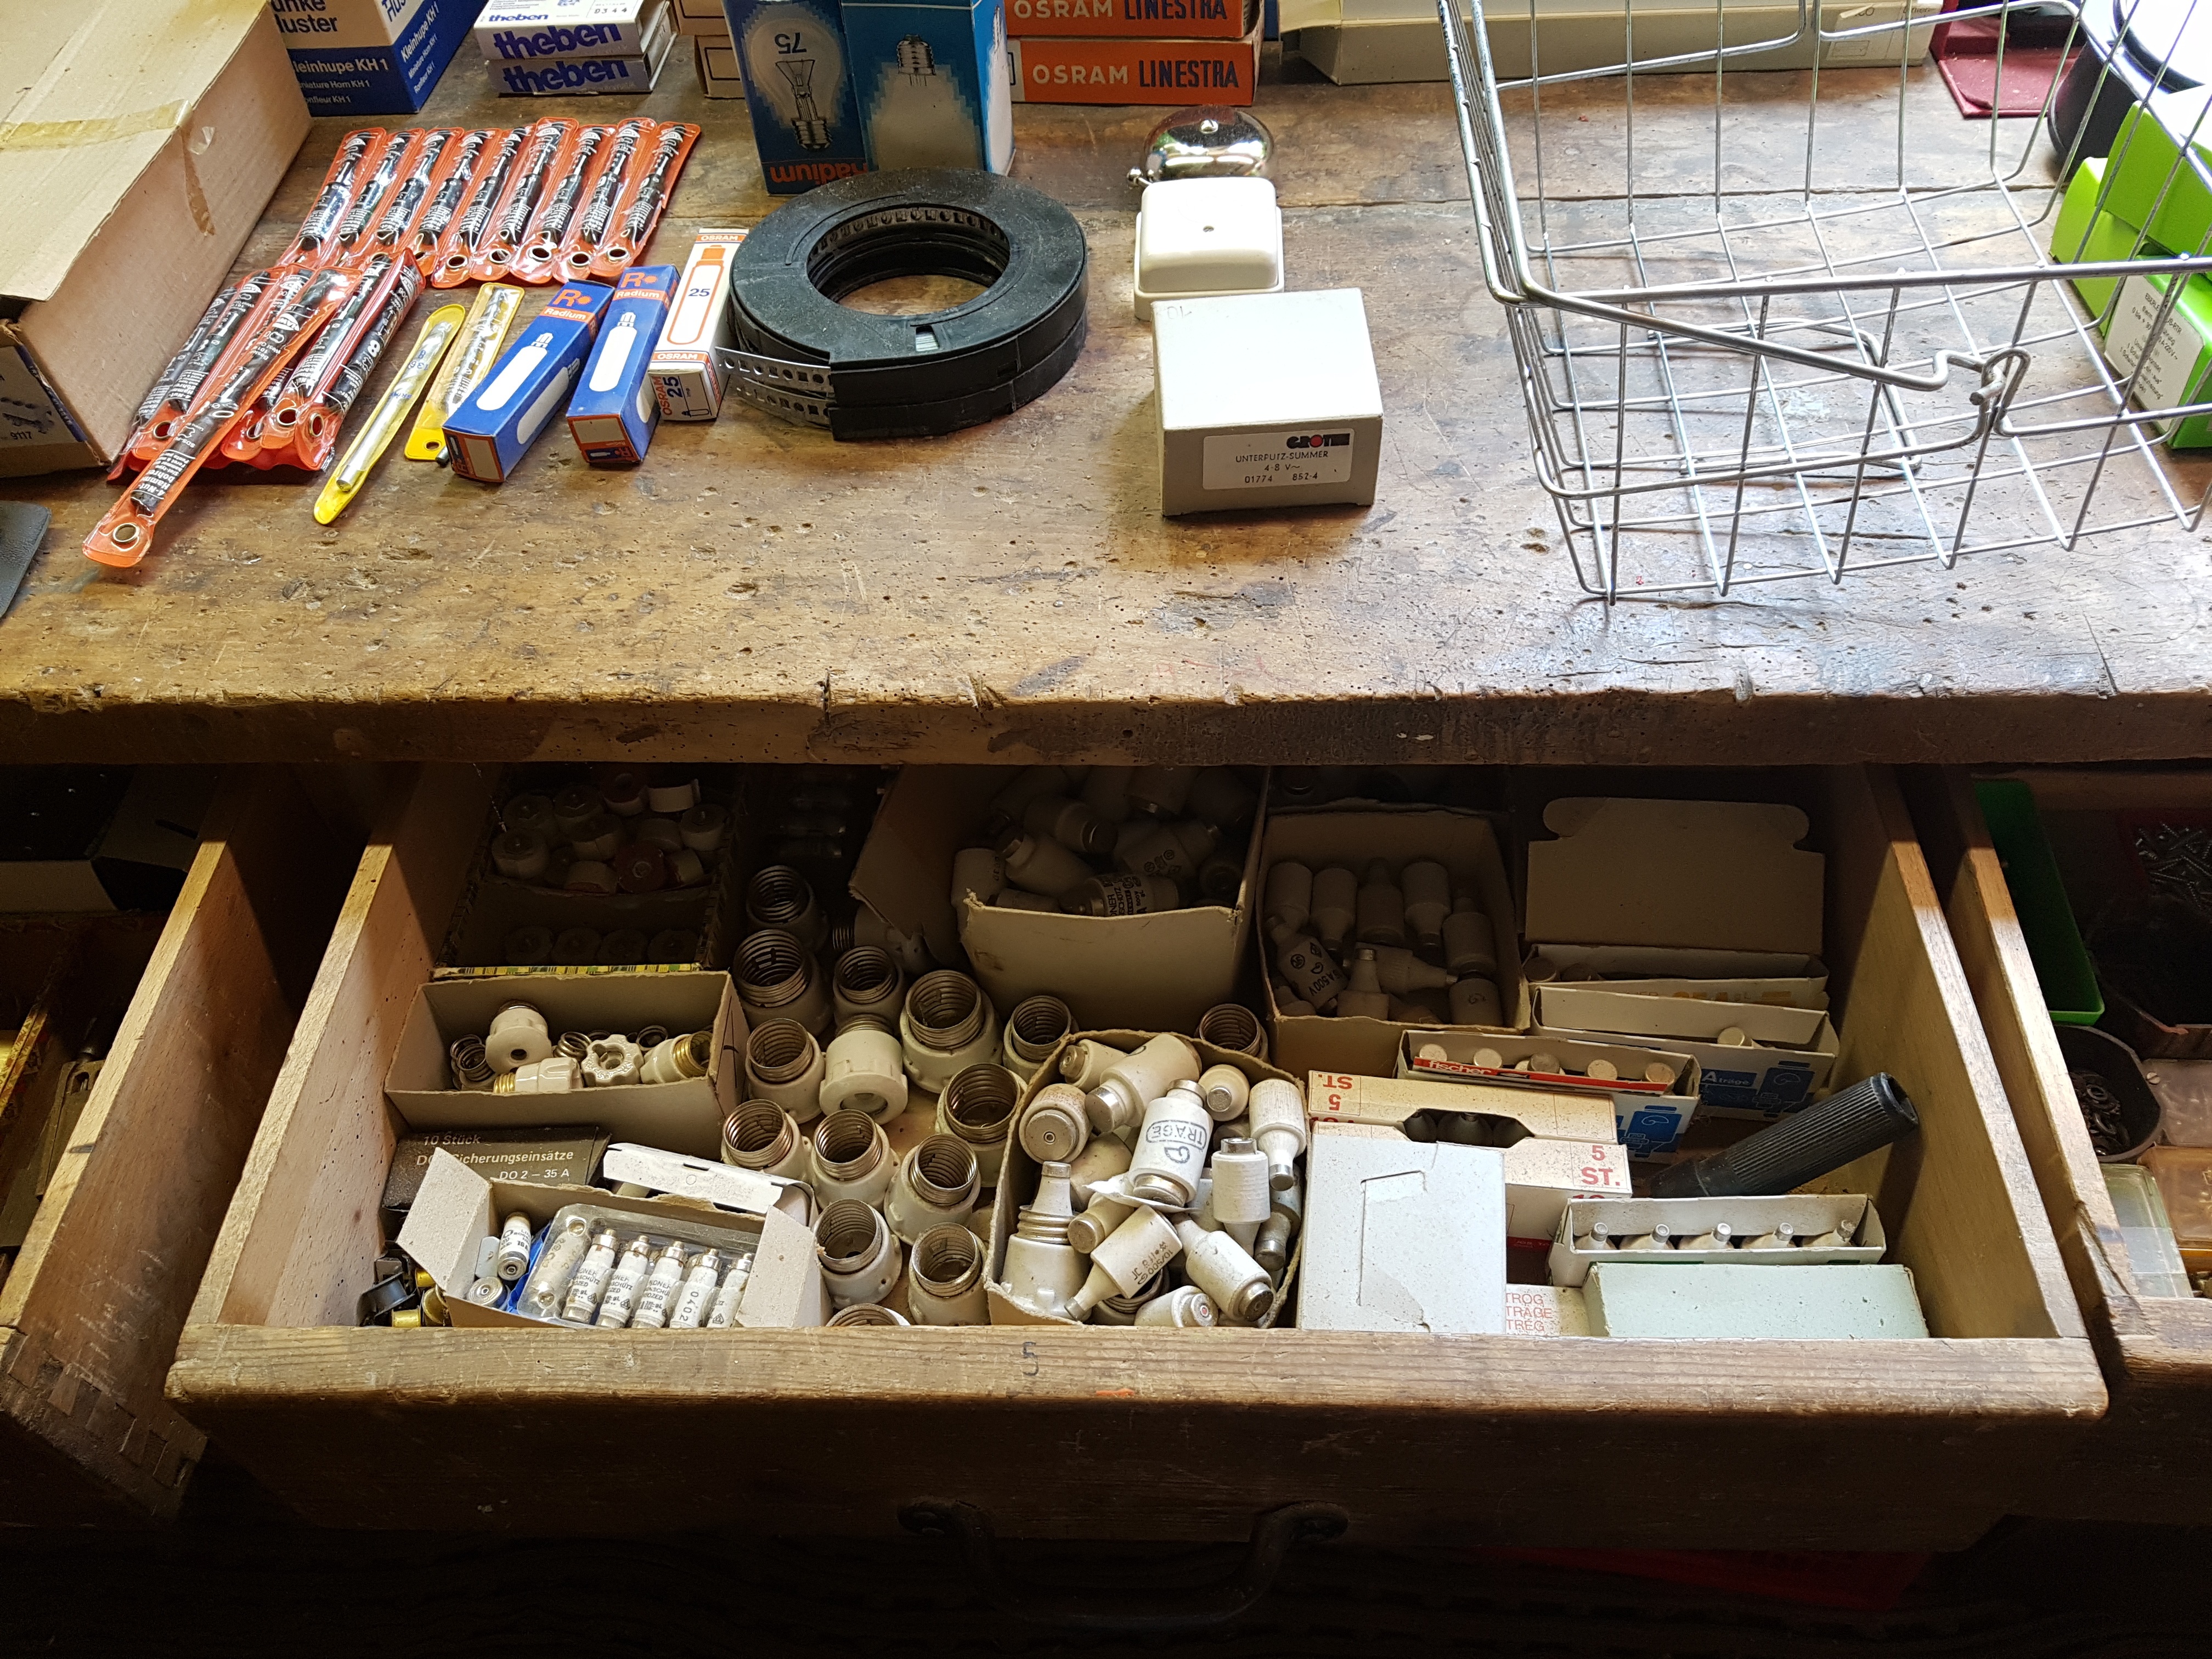
work, wood, old, tool, workshop, repair, metal, profession, craft, drawer, art, wrench, electric, craftsmen